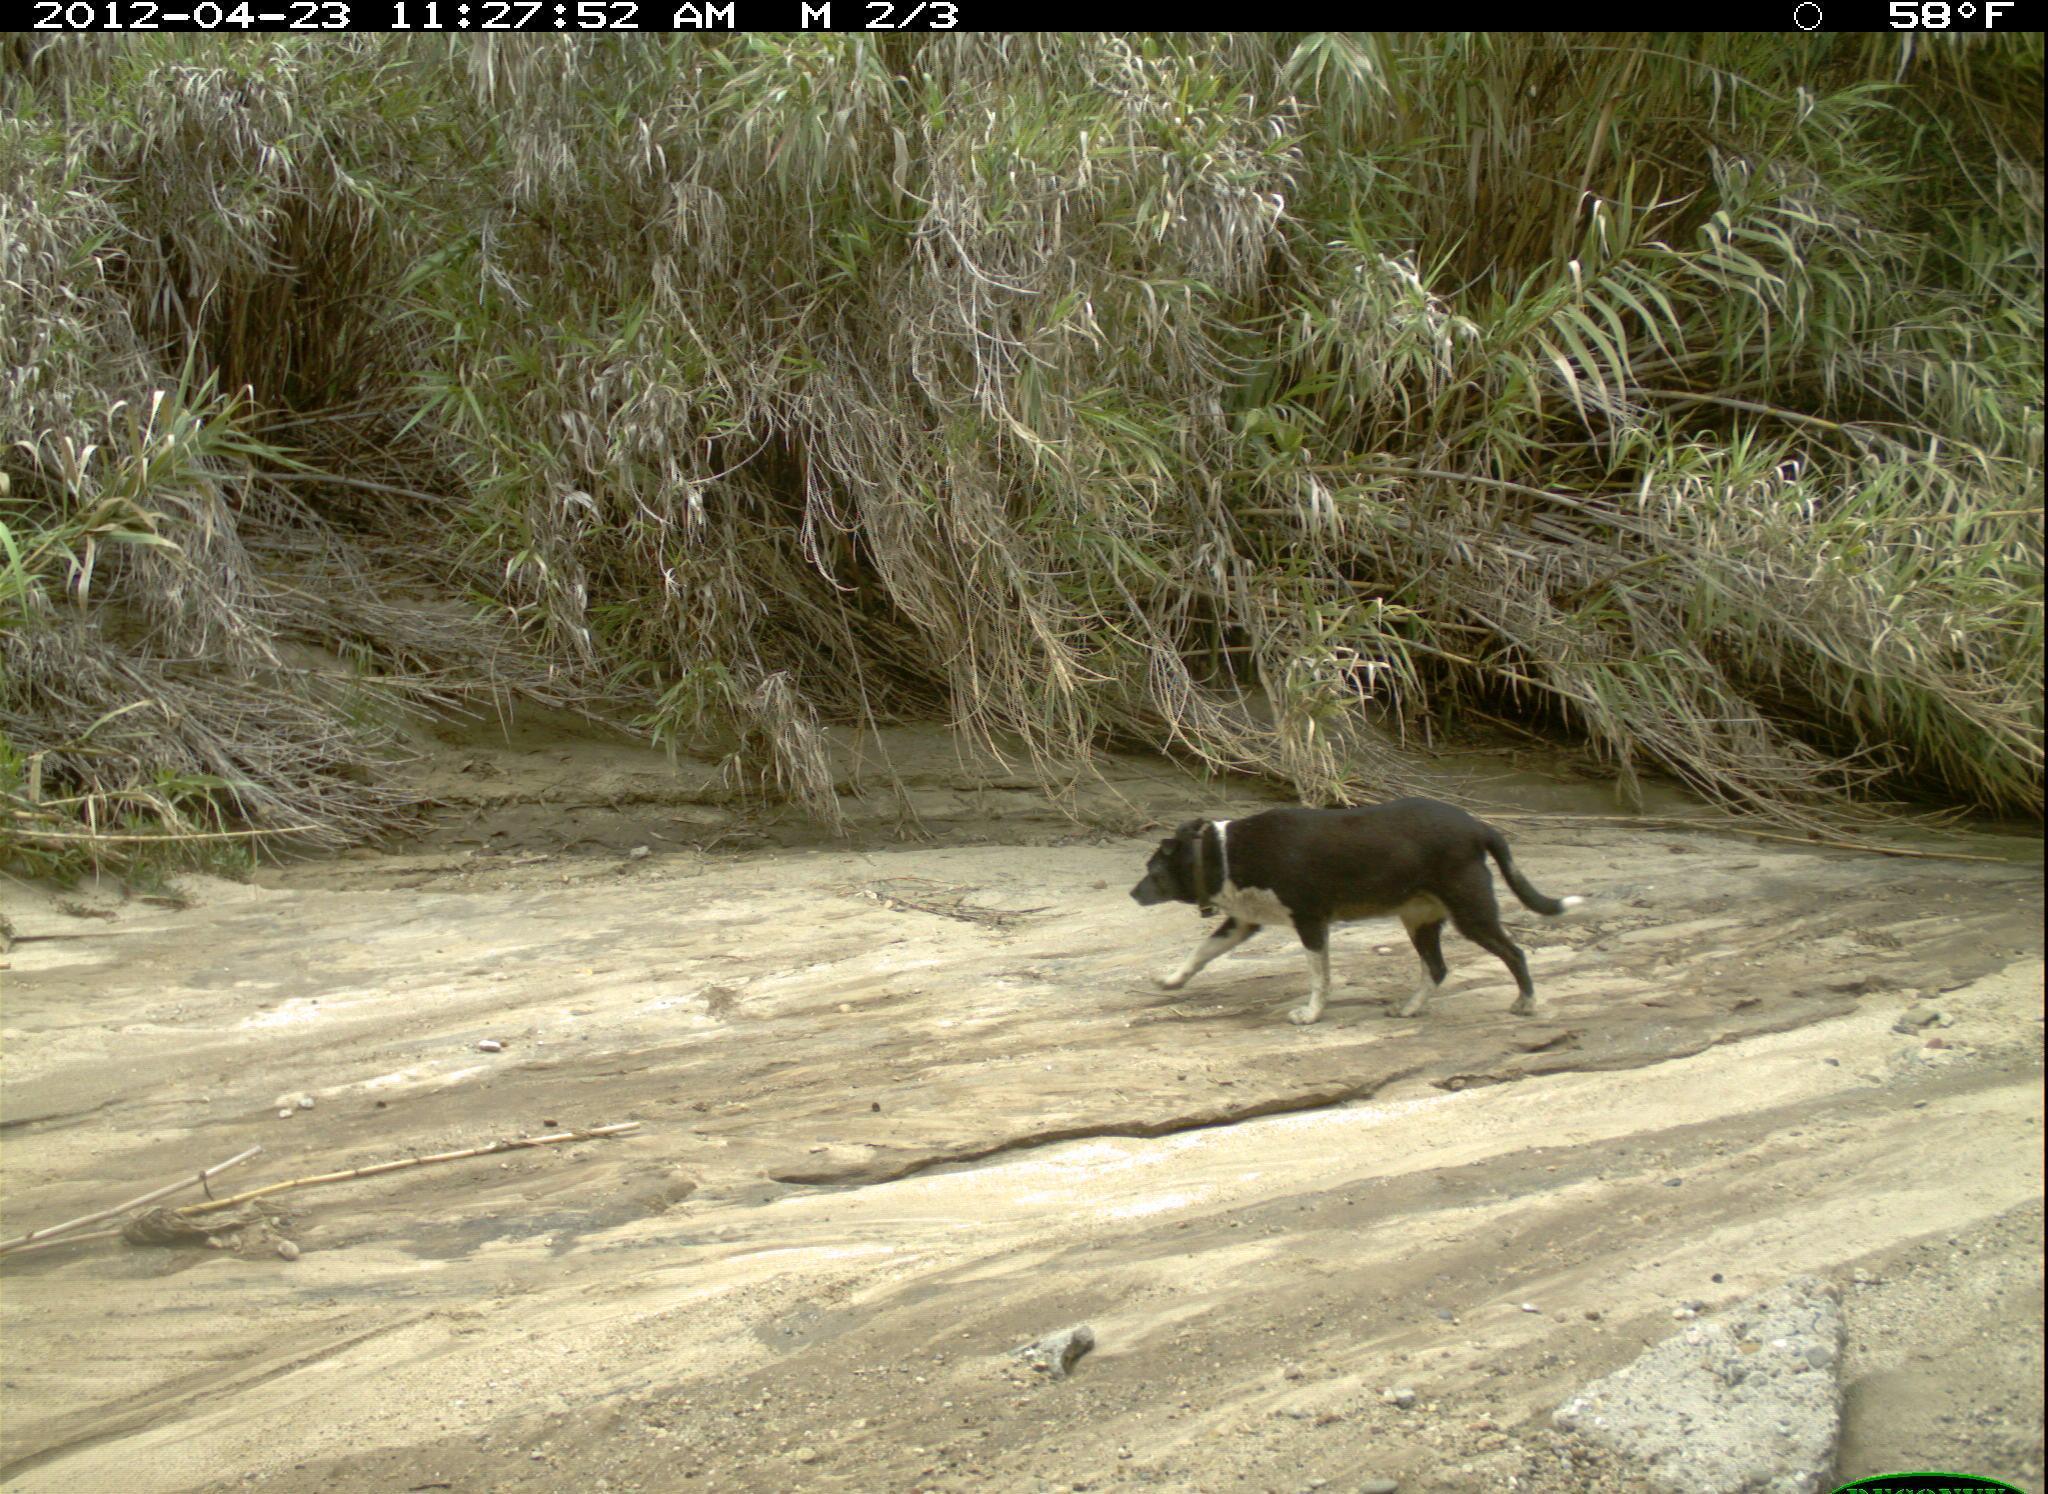
Species: Canis familiaris